Haltwhistle Burn

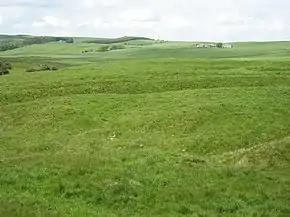
Earthworks of Haltwhistle Burn Roman Fort

The remains of Haltwhistle Burn Roman Fort are situated on the eastern bank of Haltwhistle Burn, just north of the point where it is crossed by the B6318, the so-called Military Road here dating from the eighteenth century. In-between the fort and the Military Road is the Stanegate Roman road dating from AD 71, the earlier northern frontier preceding Hadrian's Wall, as did Haltwhistle Burn Roman fort which it served. A large curving embankment survives which was built to carry the Stanegate from near the south gate of the fort down to the river, and another stretch of embankment carries the Stanegate up through a Roman cutting on the west side of the river.